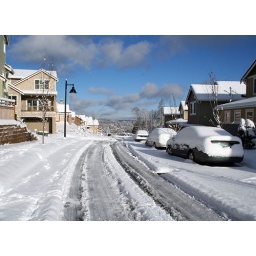
That's our house in the left corner behind the street lamp